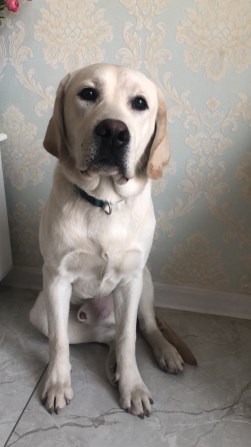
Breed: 3580-n000122-Labrador_retriever